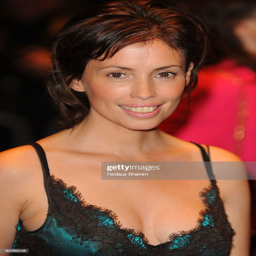
actor attends the uk premiere .